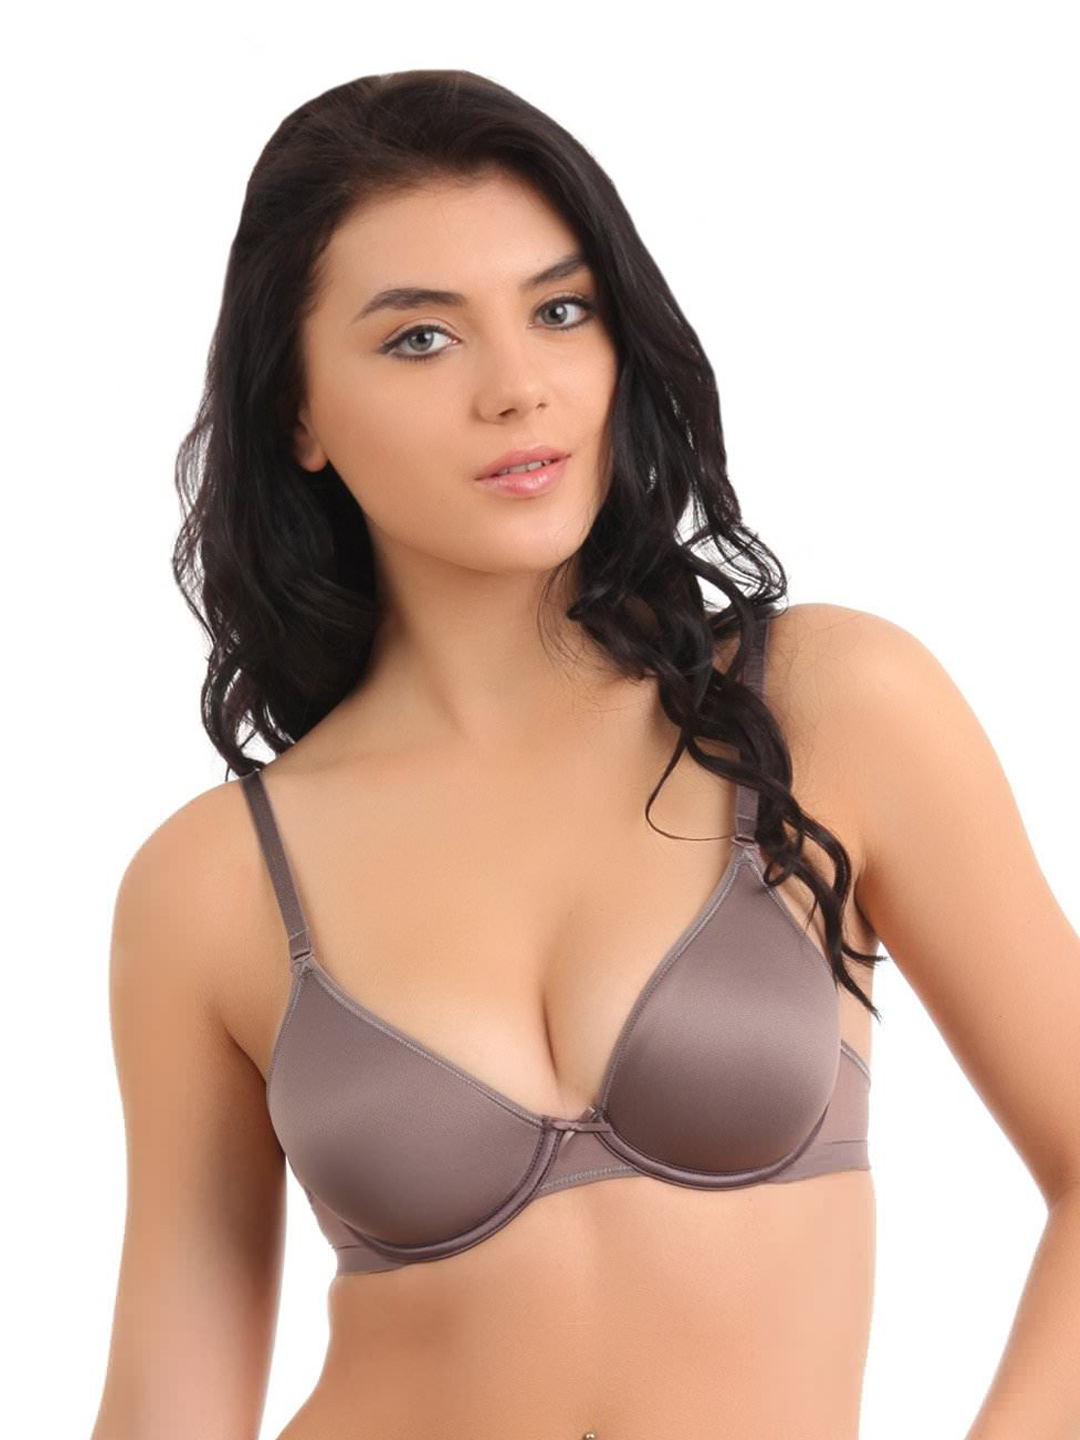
Amante Mushroom Brown Medium-Coverage Bra BCSB01
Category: Apparel / Innerwear / Bra
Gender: Women
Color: Mushroom Brown
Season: Summer 2017
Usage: Casual